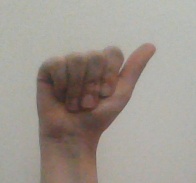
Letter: dhad